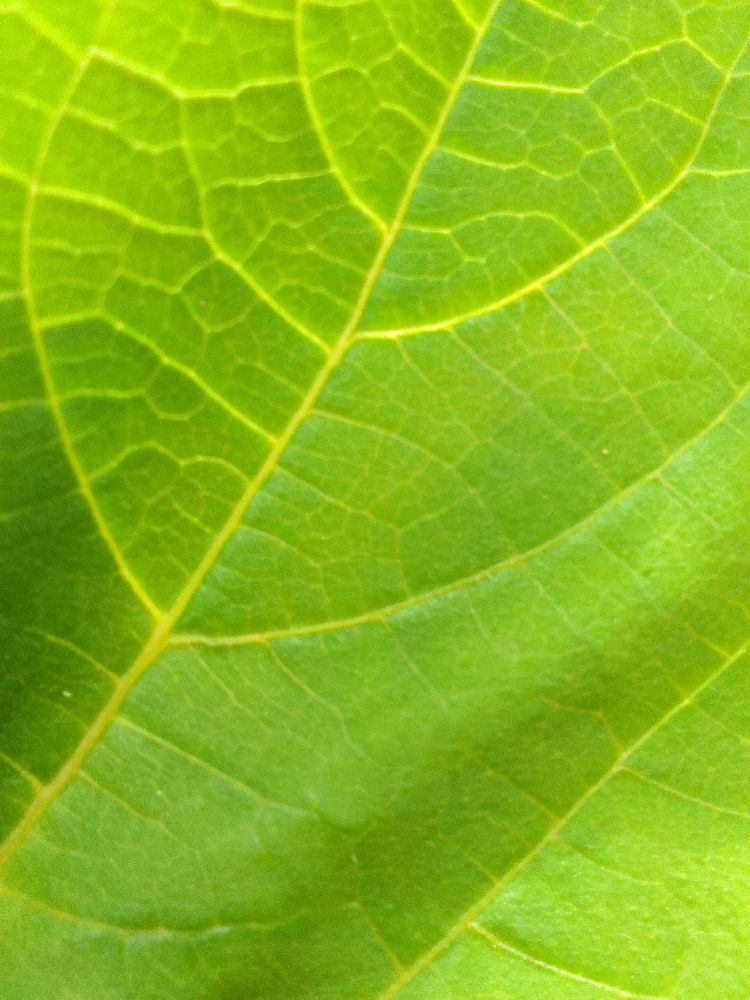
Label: healthy